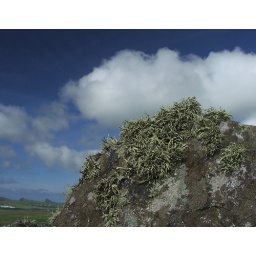
A regular forest of the stuff on a rock near Clogher Head.